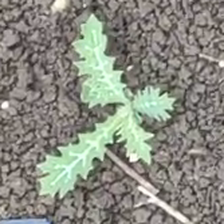
Weed species: Bilayat_(Mexicana_Argemone)